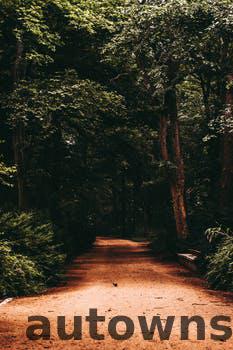
Label: Watermark